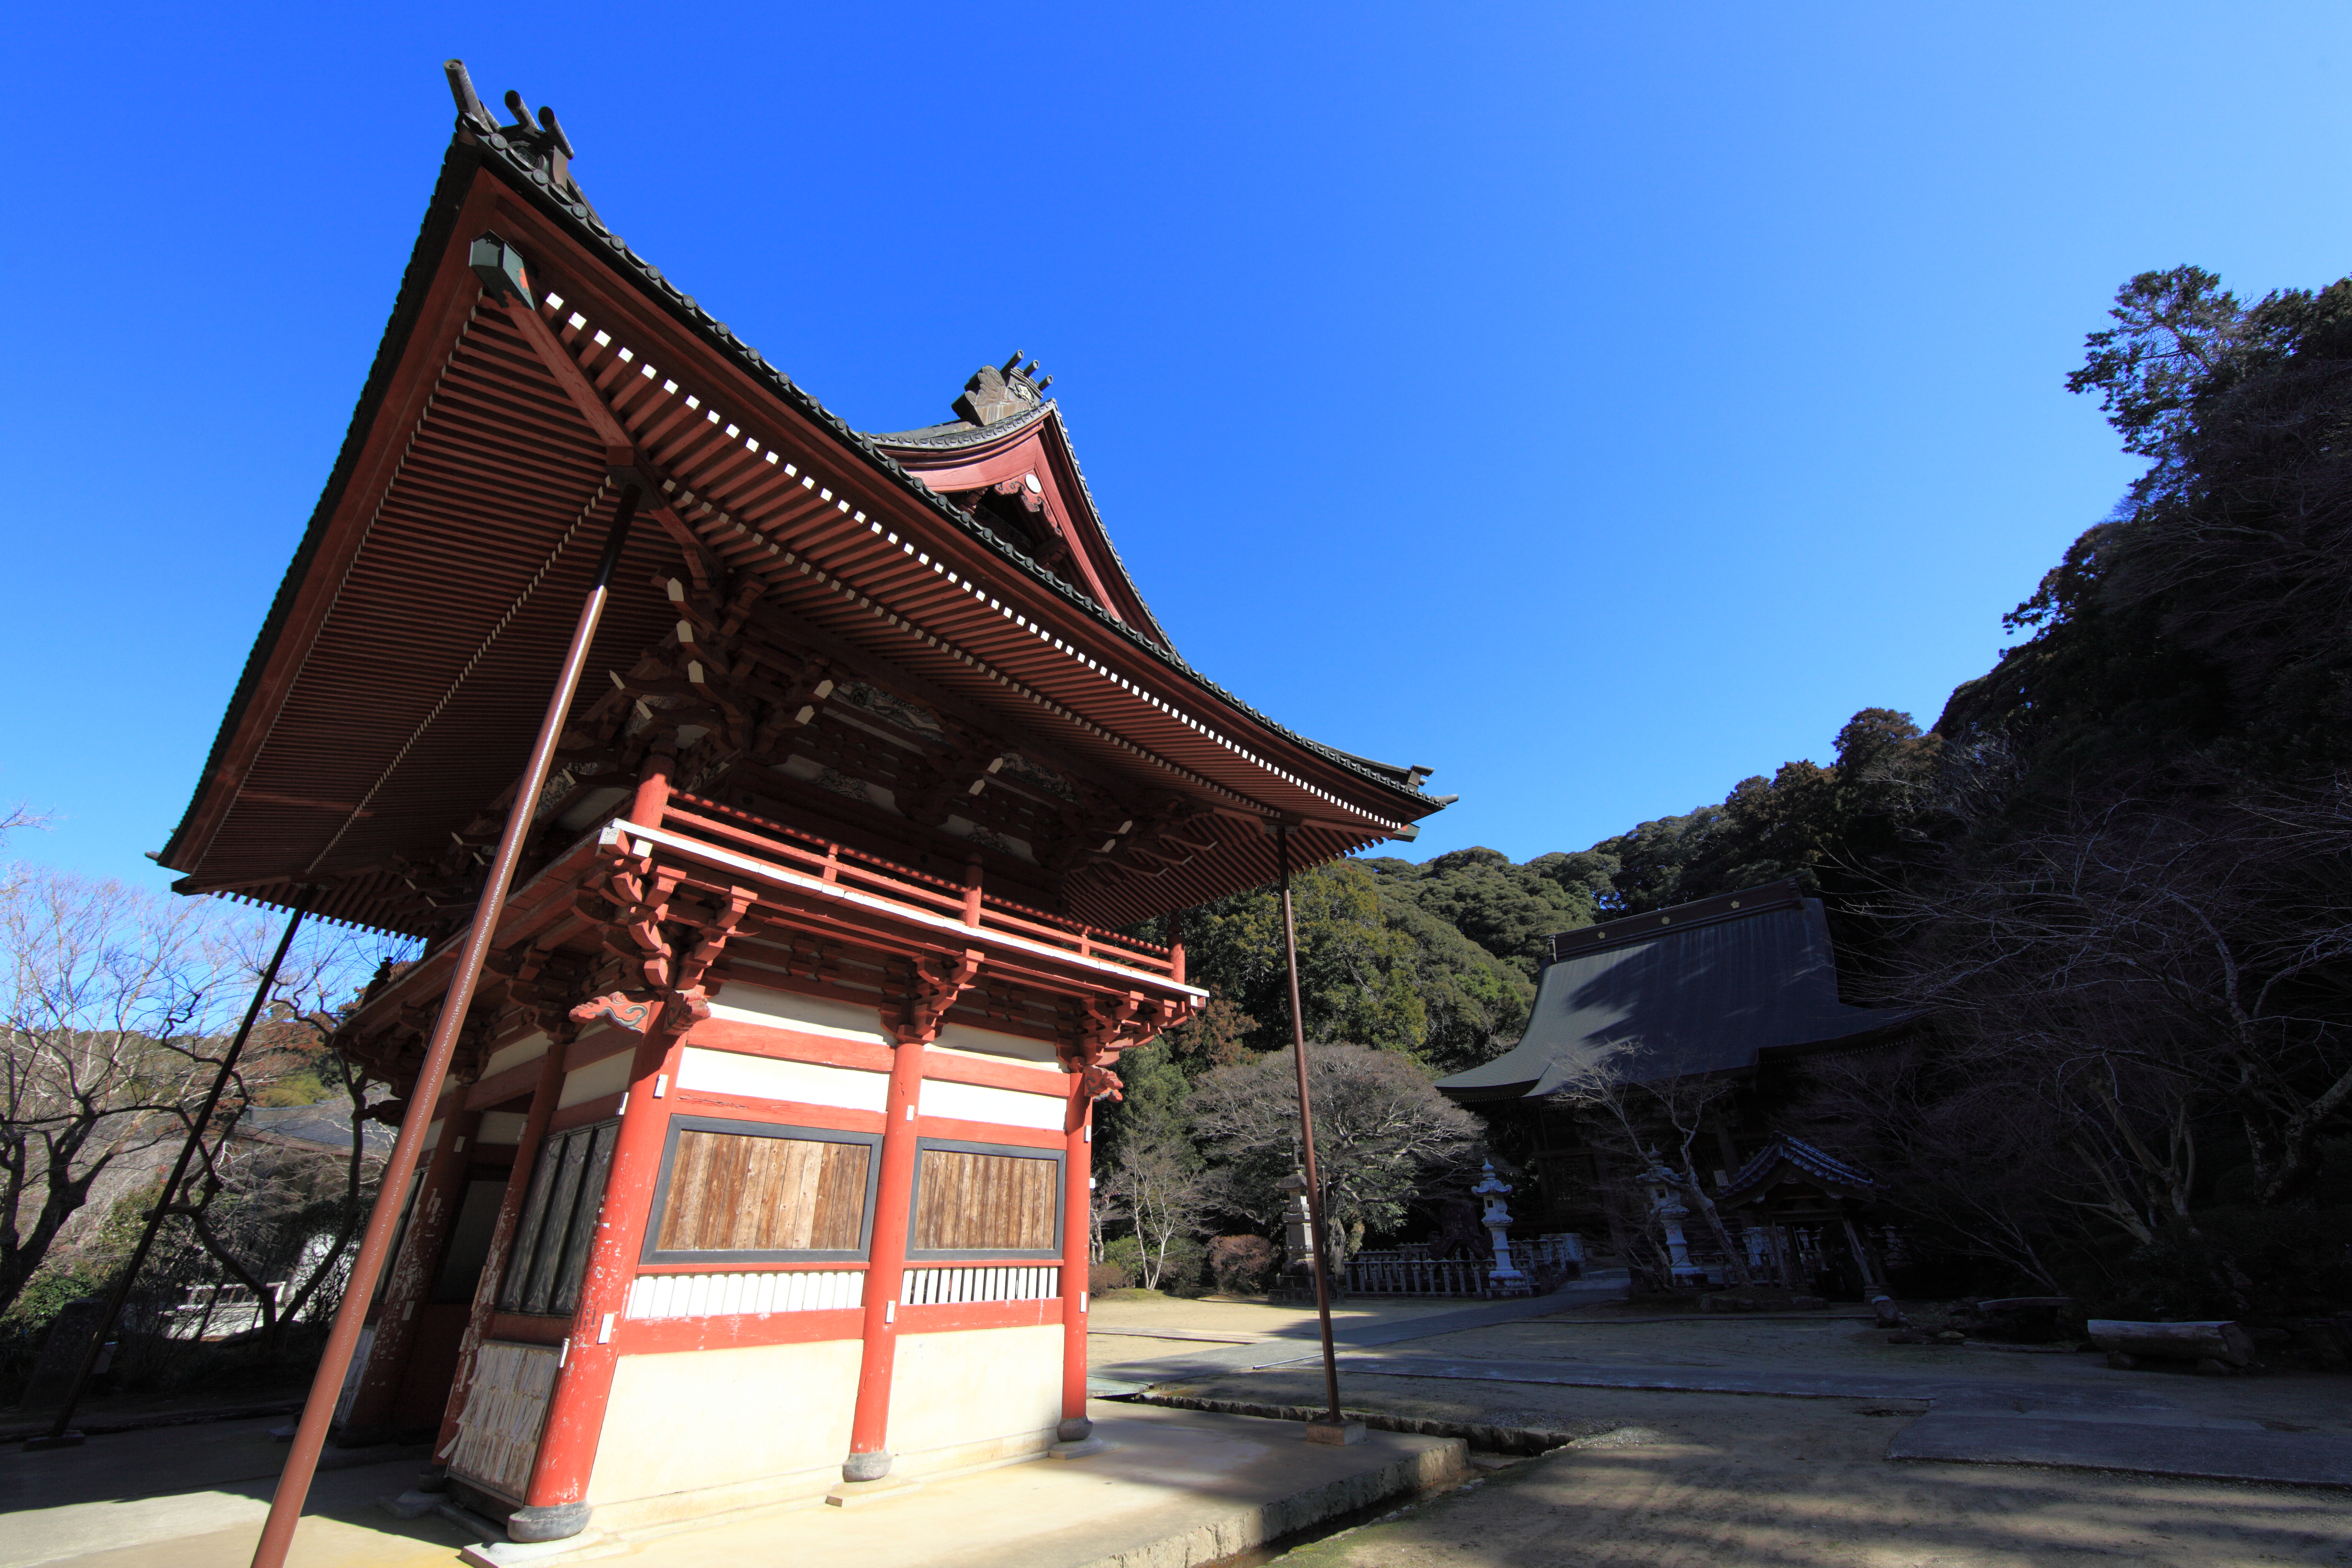
architecture, house, building, travel, high, tower, tourism, gate, asahi, place of worship, temple, shrine, 5d, hires, markii, hi, res, resolution, chiba, ryuufukuji, shinto shrine